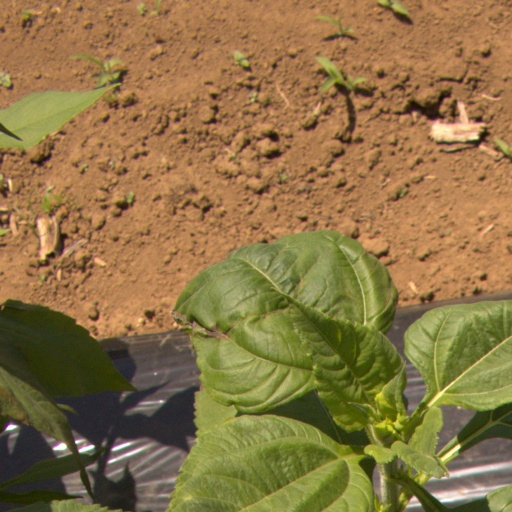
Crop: Jerusalem artichoke